Rupert Ritter

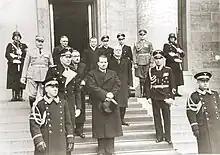
Ritter (back third from right) with members of the Germany Nazi-Regime and of the Liechtenstein government outside the Reich Chancellery in Berlin, 2 March 1939.

From 1939 to 1945 he was secretary of the Princely Cabinet Chancellery, which he played an important role in the Third Hoop cabinet. He frequently corresponded with the likes of Josef Hoop and Franz Joseph II, and on 2 March 1939 he accompanied the two men on an official visit to Berlin, where they met Adolf Hitler and Joachim von Ribbentrop.